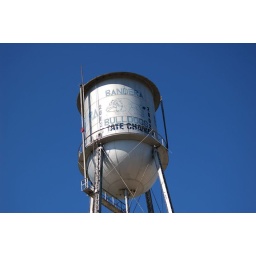
The water tower in Bandera, Texas.